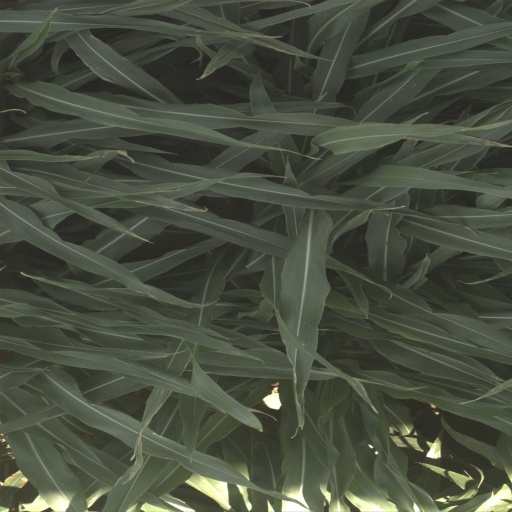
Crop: sorghum